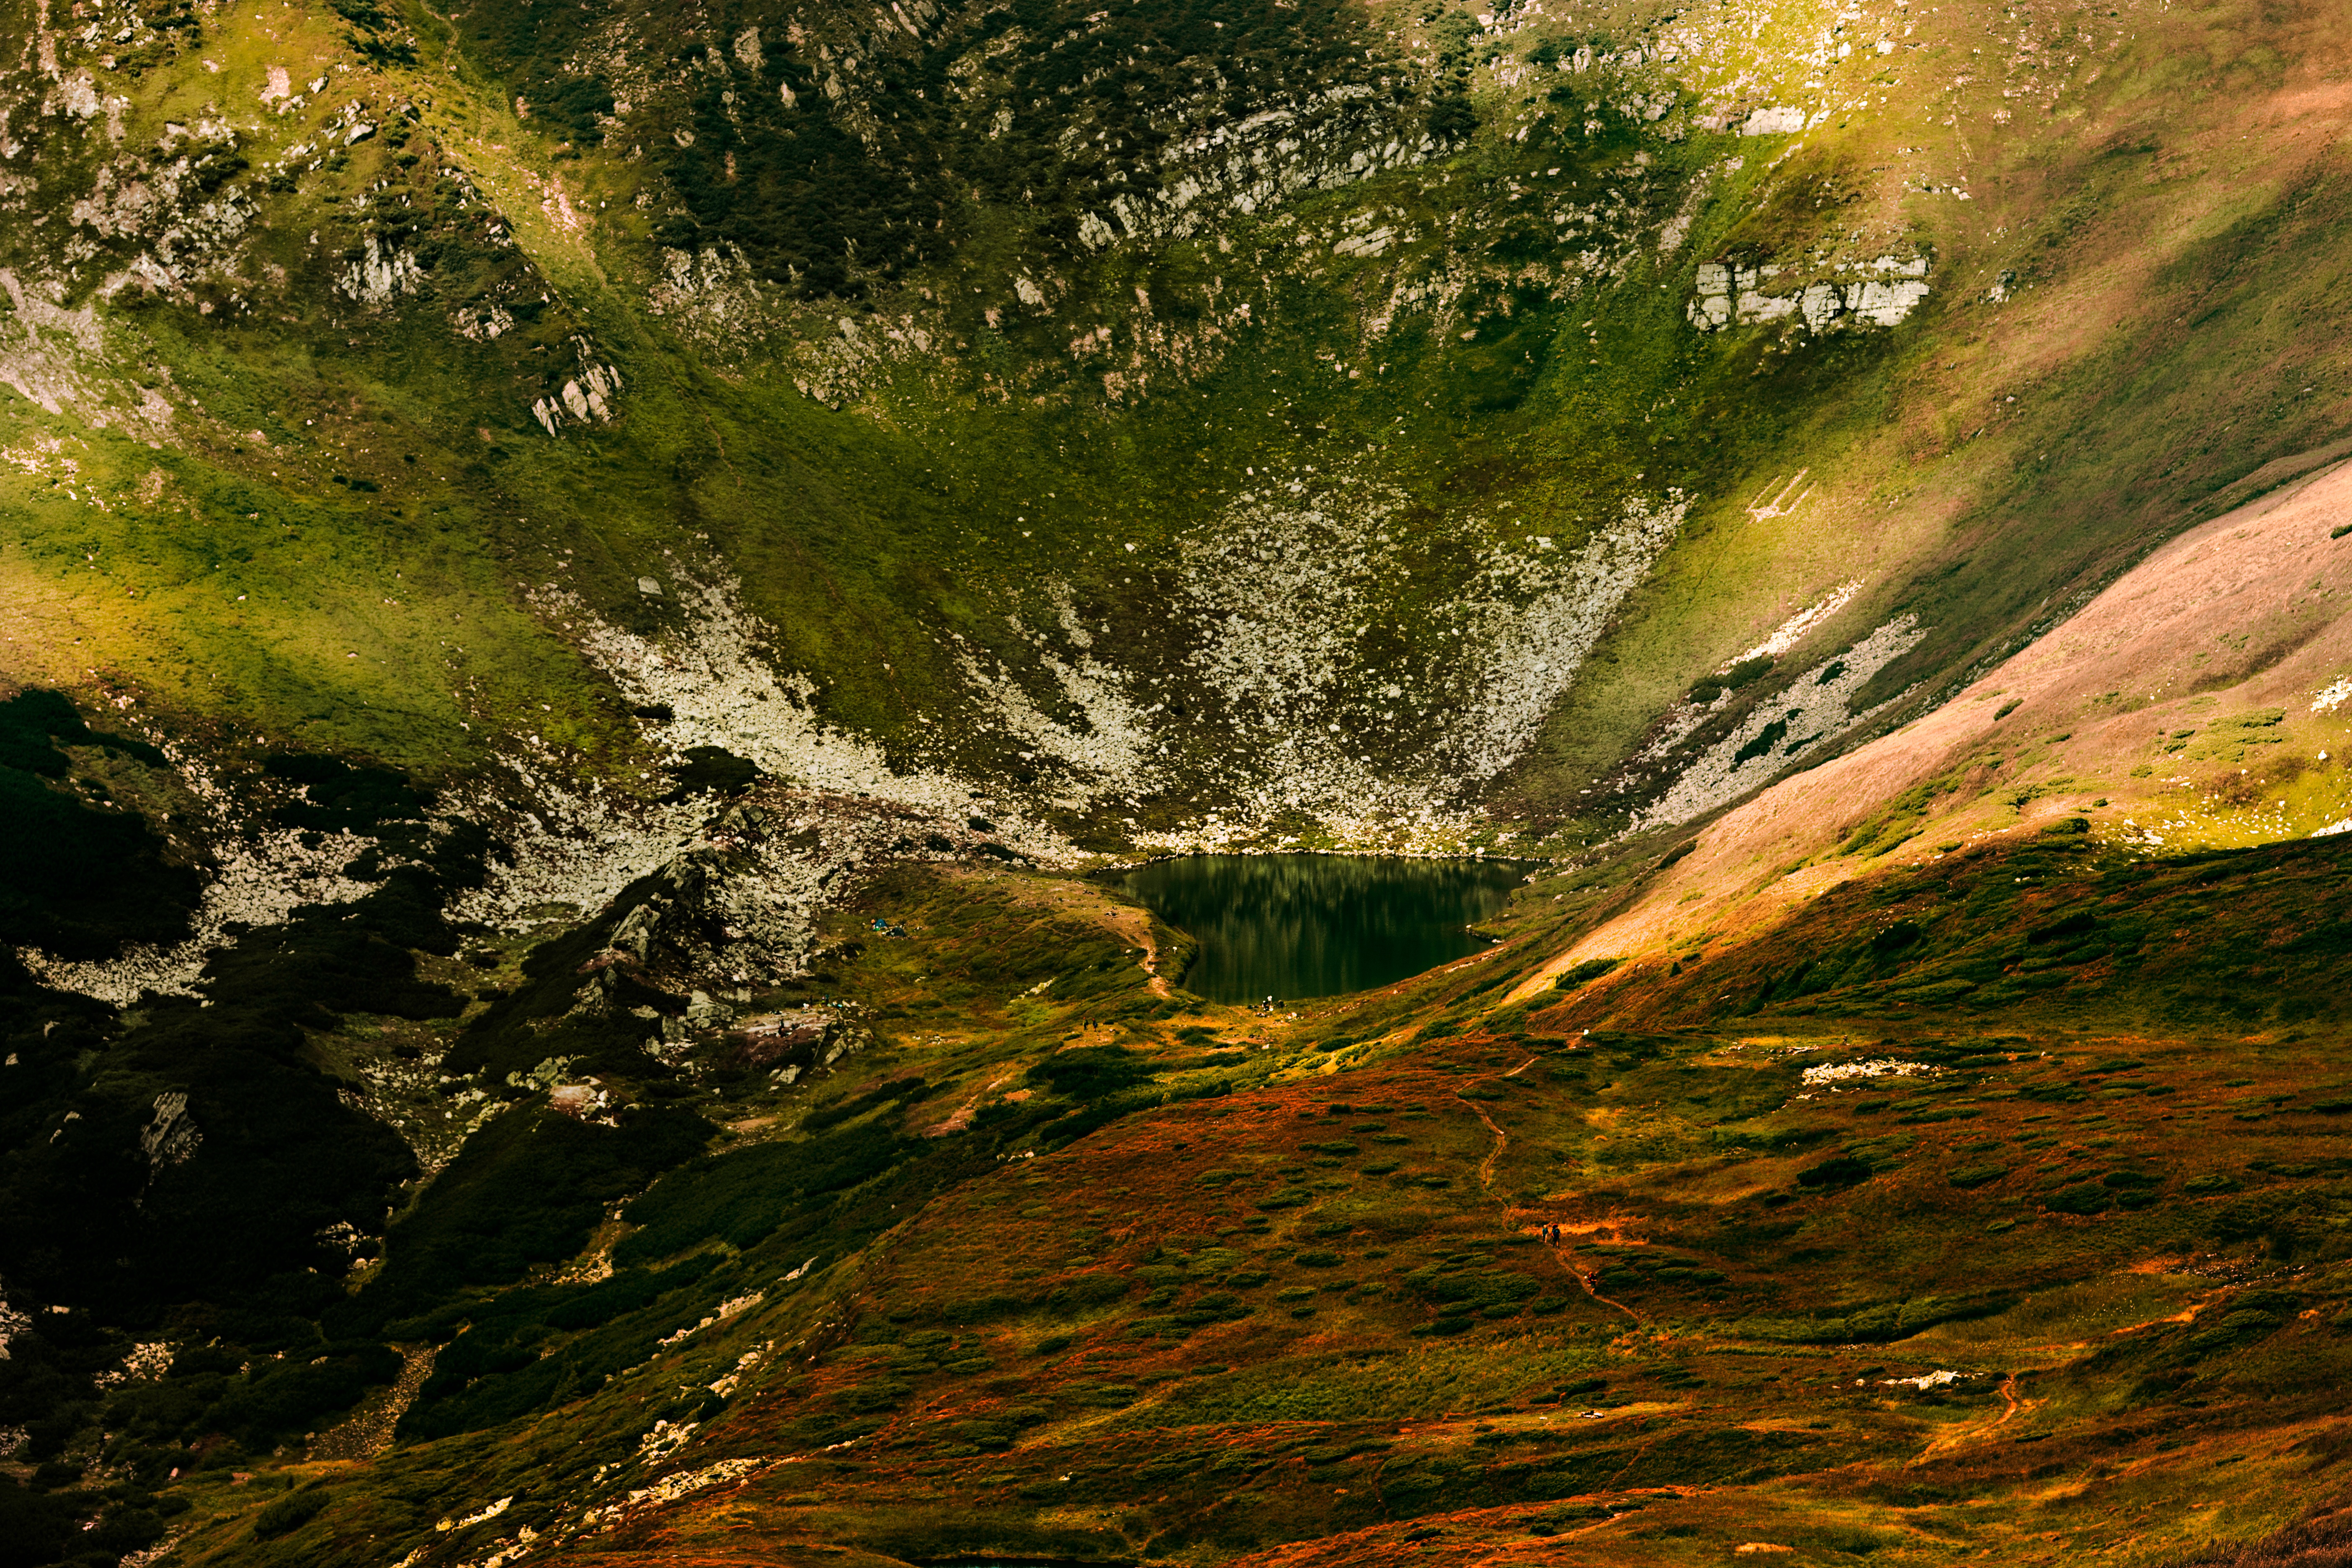
landscape, tree, nature, rock, wilderness, mountain, morning, leaf, hill, lake, river, valley, mountain range, cliff, stream, reflection, autumn, terrain, plateau, loch, water feature, landform, aerial photography, mountainous landforms